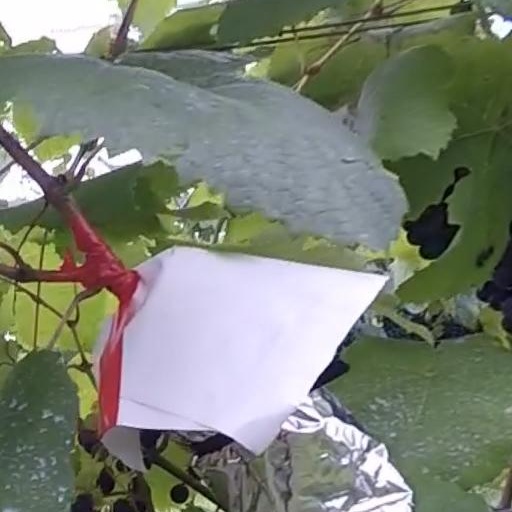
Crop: grape